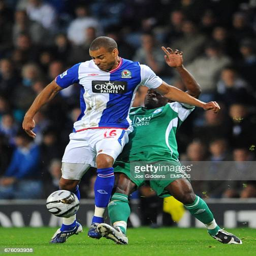
soccer player and battle for the ball